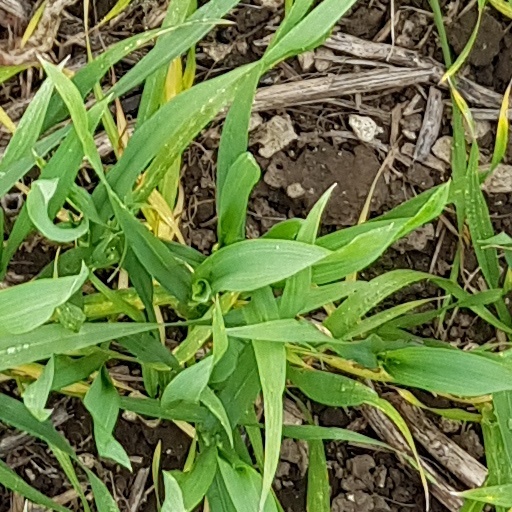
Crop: wheat